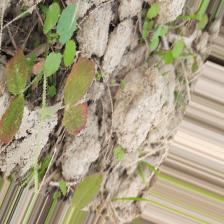
Label: Lentil Rust